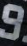
Number: 9